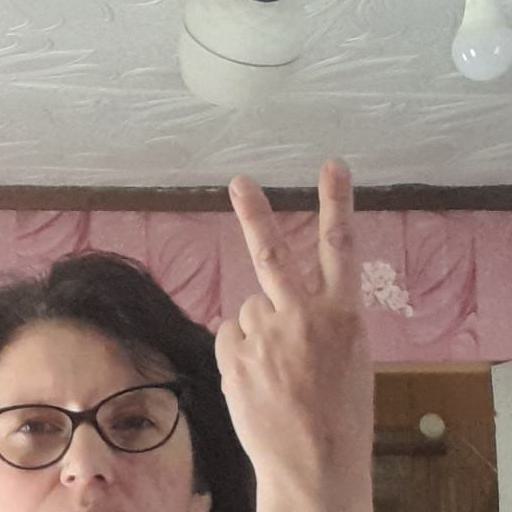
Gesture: peace_inverted